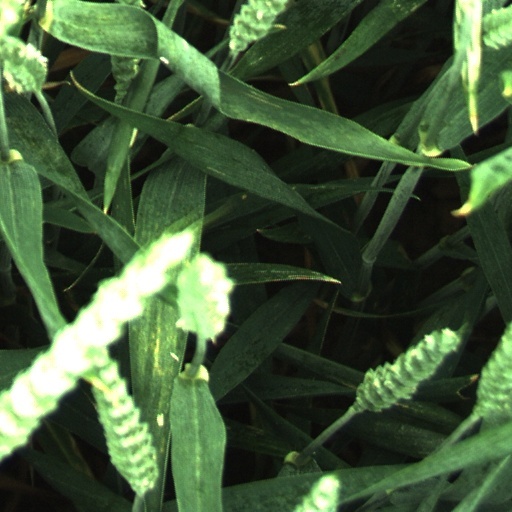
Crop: wheat